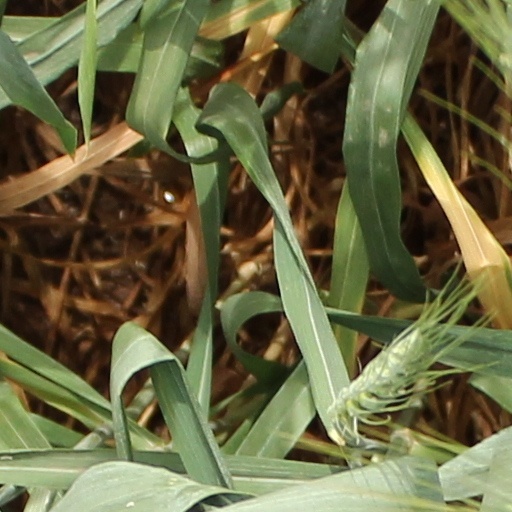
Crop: wheat